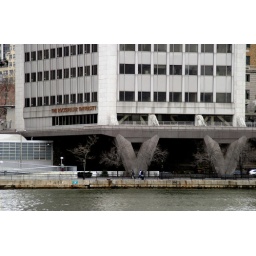
Rockefeller Research Building: Example of a building constructed over a highway